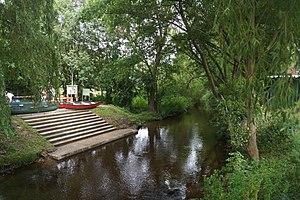
Bimöhlen, Allemagne: Embarcadère pour canoé près du pont de l'Osterau